L-system

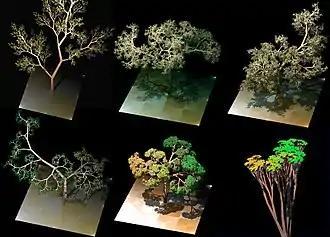
L-system trees form realistic models of natural patterns

An L-system or Lindenmayer system is a parallel rewriting system and a type of formal grammar. An L-system consists of an alphabet of symbols that can be used to make strings, a collection of production rules that expand each symbol into some larger string of symbols, an initial "axiom" string from which to begin construction, and a mechanism for translating the generated strings into geometric structures. L-systems were introduced and developed in 1968 by Aristid Lindenmayer, a Hungarian theoretical biologist and botanist at the University of Utrecht. Lindenmayer used L-systems to describe the behaviour of plant cells and to model the growth processes of plant development. L-systems have also been used to model the morphology of a variety of organisms and can be used to generate self-similar fractals.